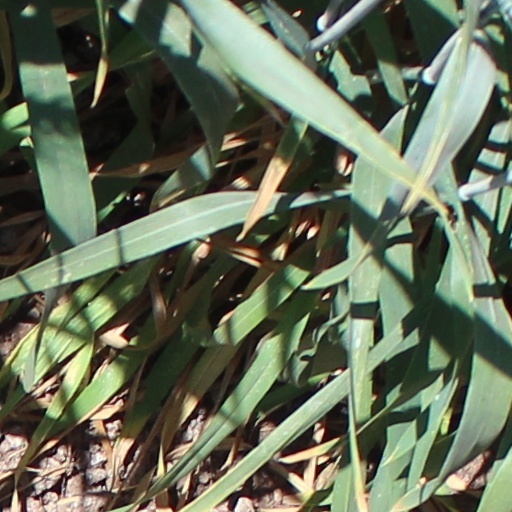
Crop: wheat